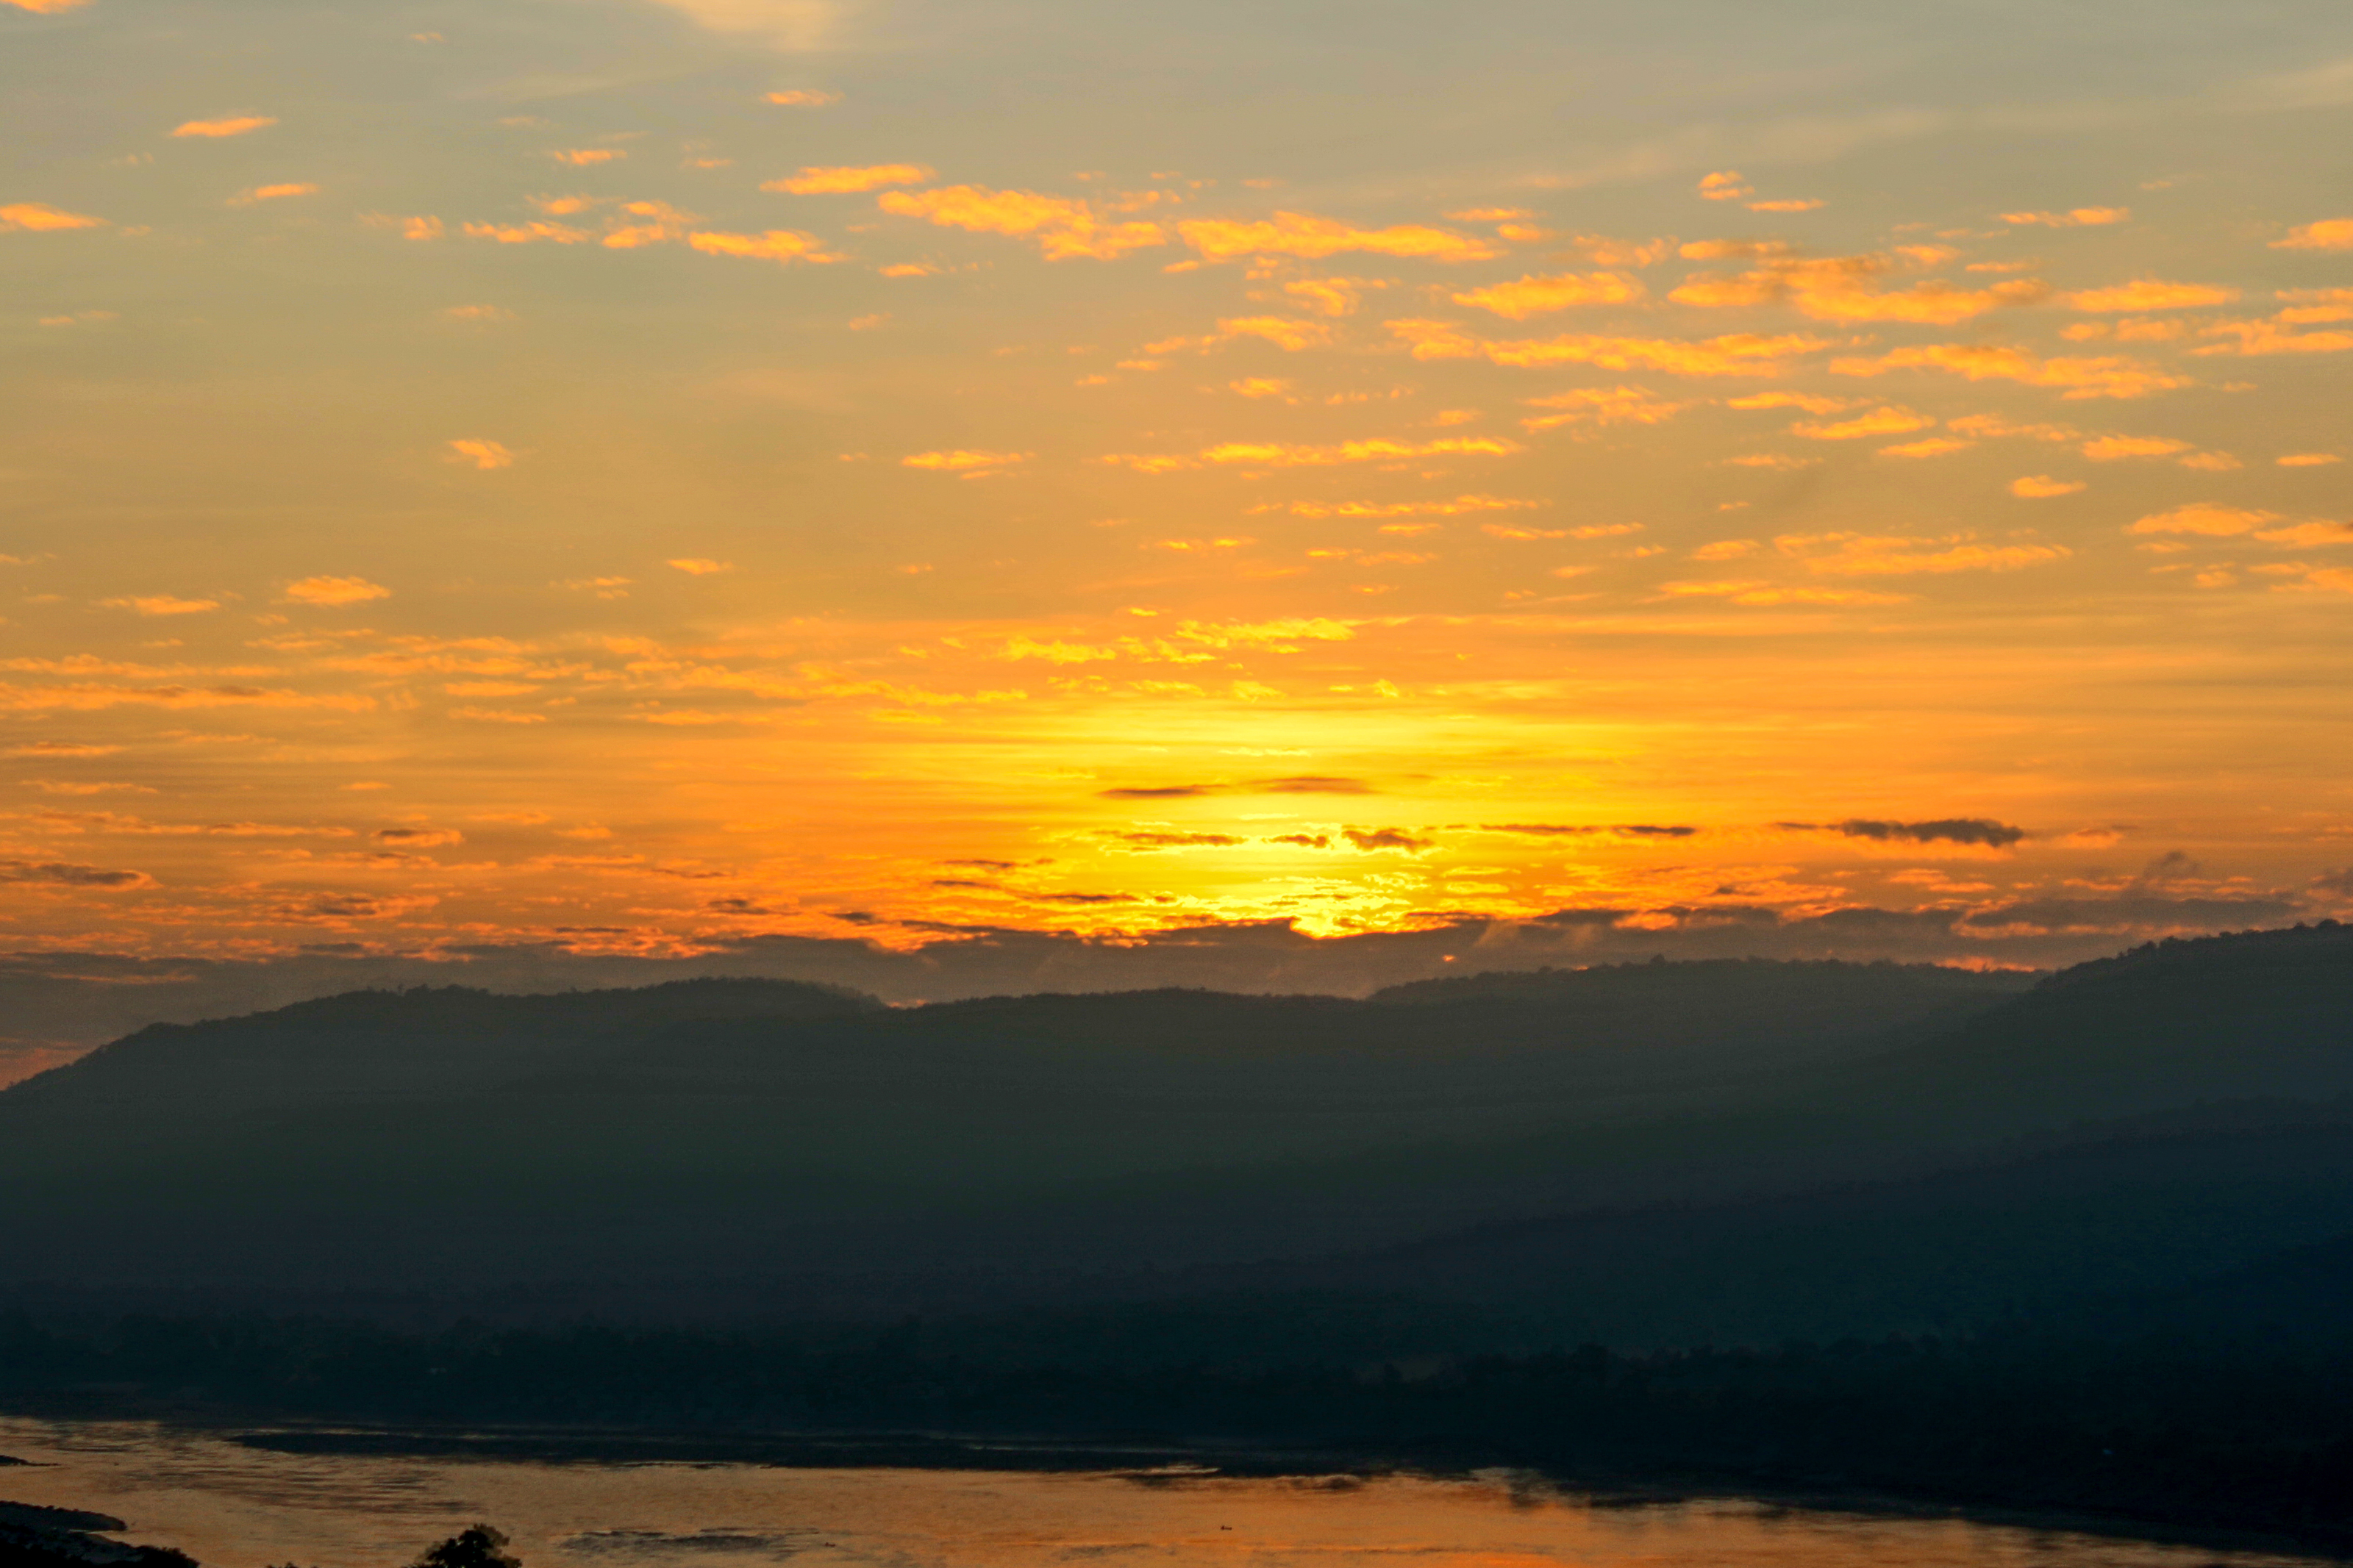
sunset, sunrise, nature, sky, sun, beautiful, orange, view, summer, landscape, background, blue, sunlight, cloud, color, beauty, dawn, dusk, morning, light, scene, twilight, scenic, outdoor, spring, horizon, yellow, travel, evening, sunshine, afterglow, atmosphere, red sky at morning, highland, calm, hill, daytime, loch, ecoregion, mountain, meteorological phenomenon, fell